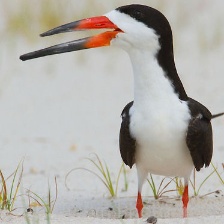
Species: BLACK SKIMMER
Scientific name: RYNCHOPS NIGER